James Prior (surgeon)

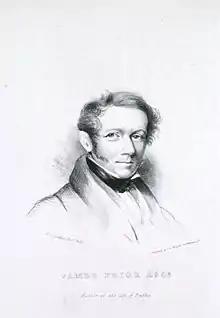
James Prior, from 1832 drawing

The son of Matthew Prior, he was born at Lisburn about 1790. He entered the Royal Navy as a surgeon, and sailed from Plymouth in the frigate HMS "Nisus" on 22 June 1810. His ship was stationed at Mauritius from November 1810 to April 1811, when he had charge of the wounded; and, after visiting the Seychelles Islands, Madras, Mauritius, Java (at the reduction of which by the British in September 1811 he was present), and Batavia, returned to the Cape of Good Hope. His next expedition, also in the "Nisus", was to Table Bay (February 1812), St. Helena (January 1813), Rio de Janeiro (October 1813), and Pernambuco (December 1813).